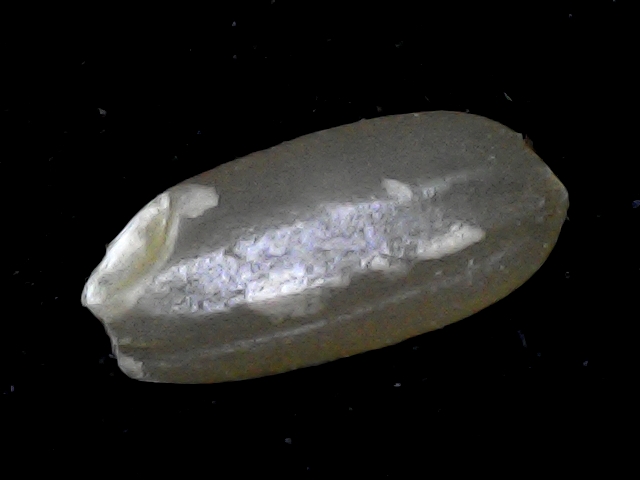
Rice variety: BD76